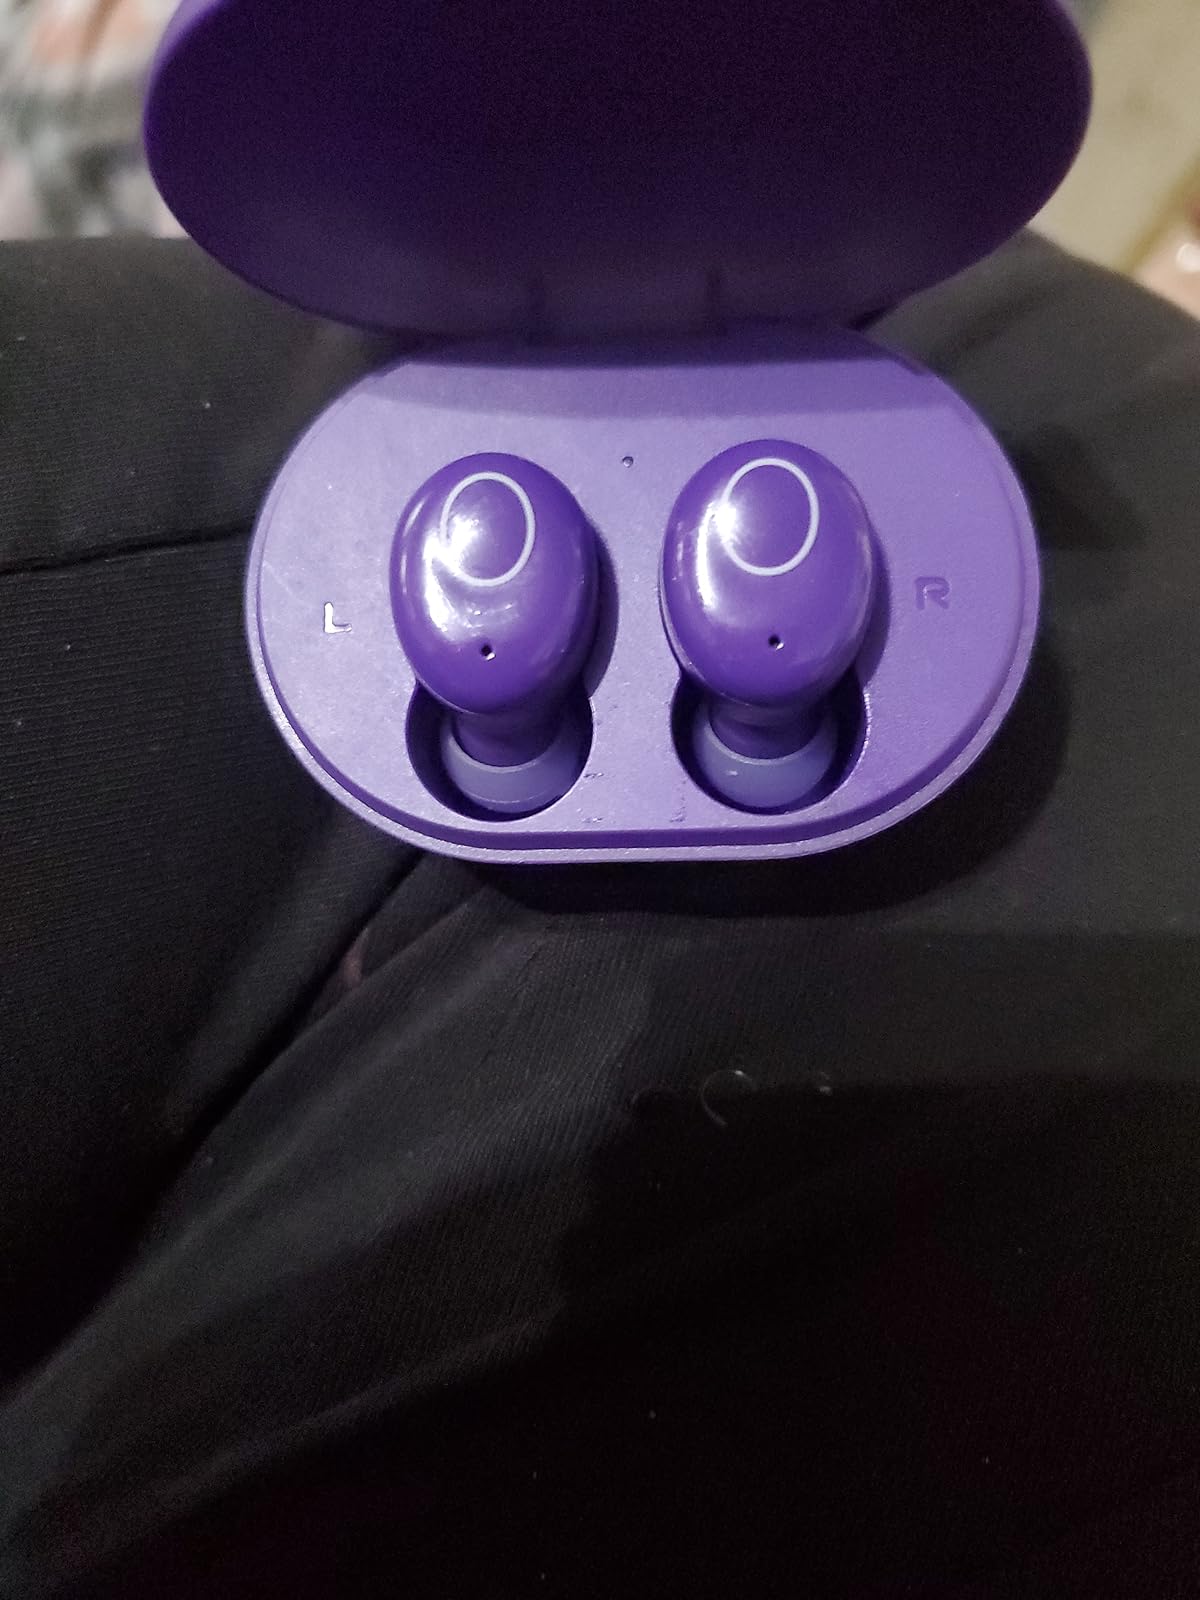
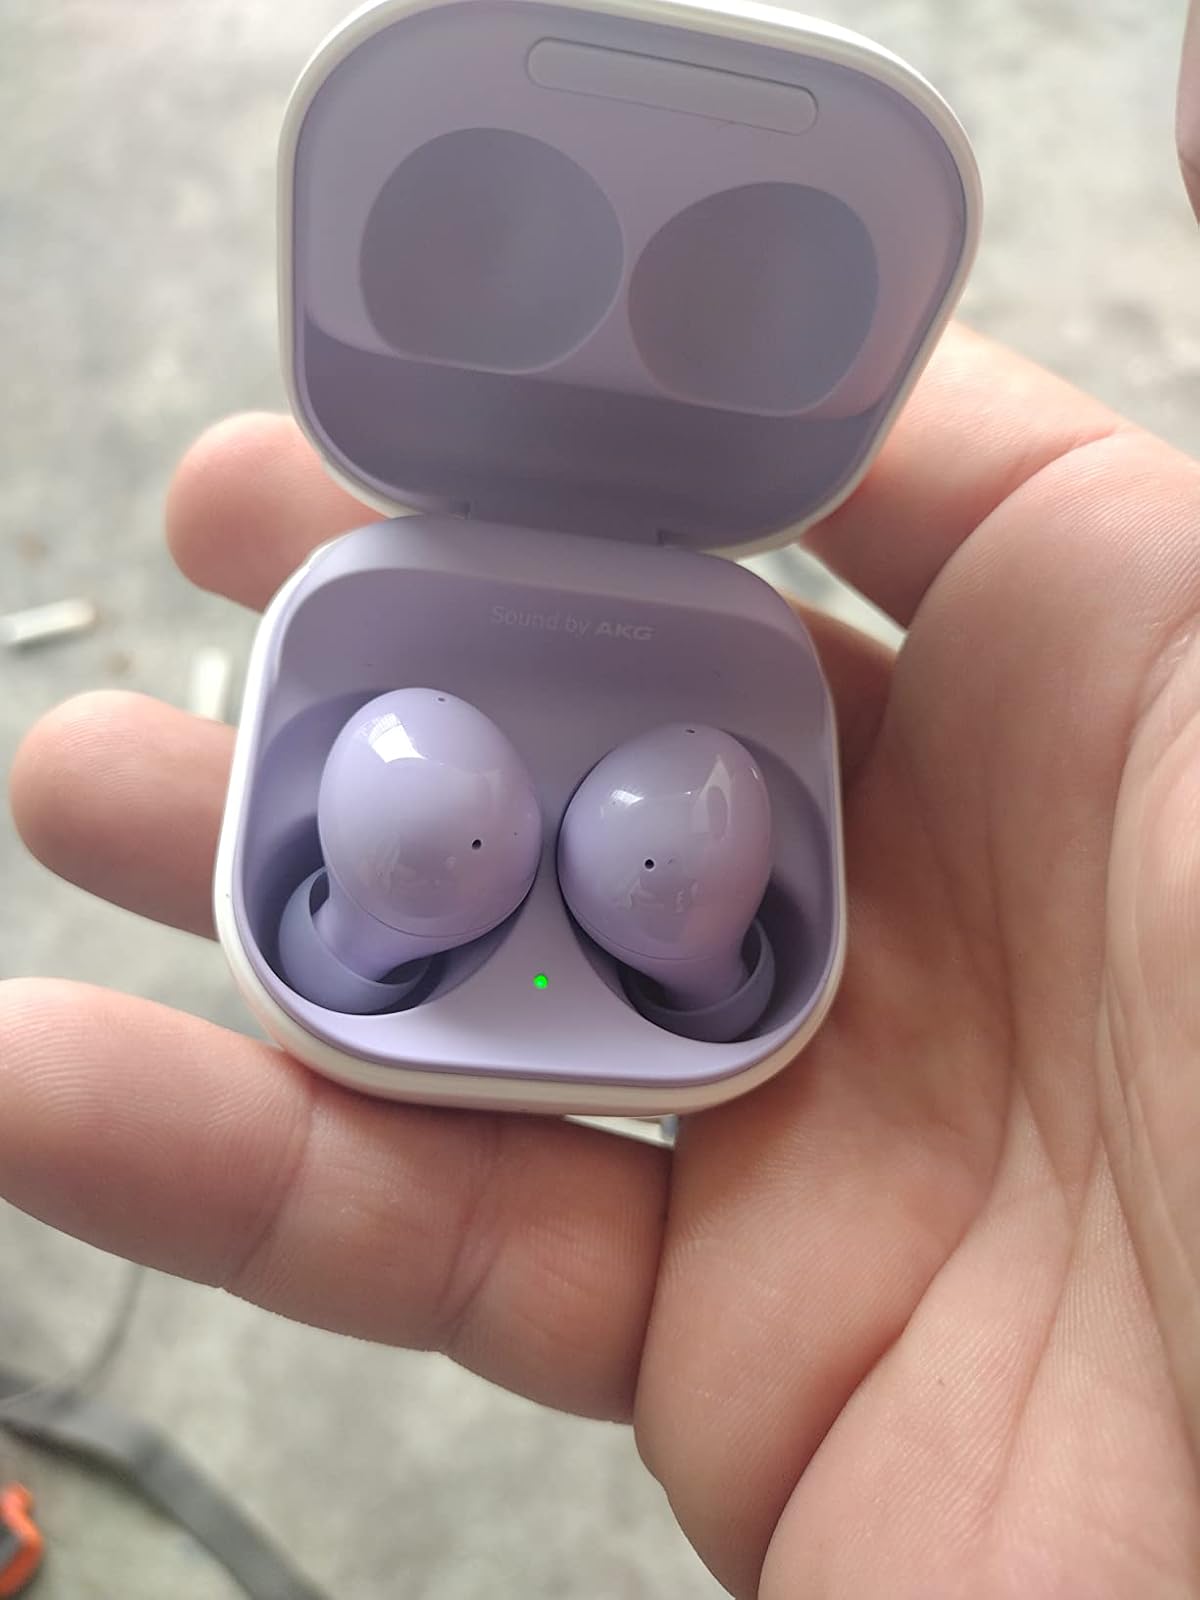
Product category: earbuds
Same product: no